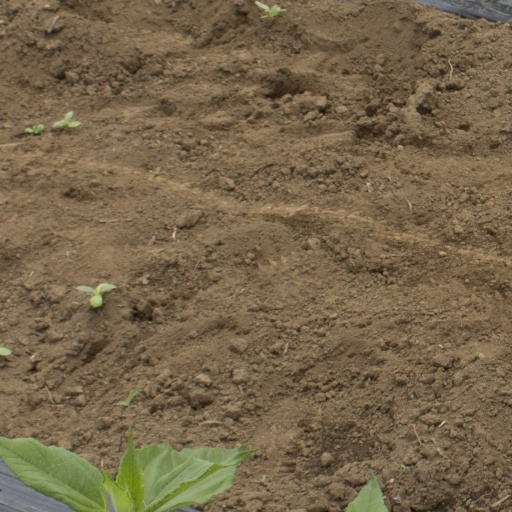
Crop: Jerusalem artichoke